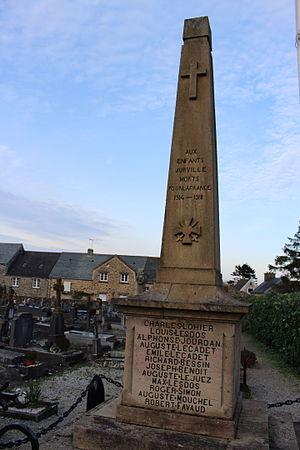
Urville-Nacqueville, Manche
Urville-Hague est une ancienne commune française du département de la Manche. La commune fusionne en 1964 avec Nacqueville pour former la nouvelle commune d'Urville-Nacqueville.